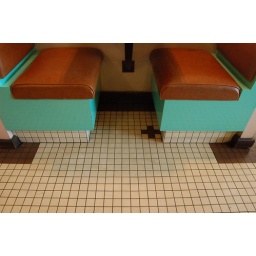
a diner across the street from the train station in my town.